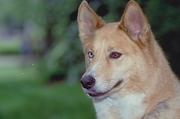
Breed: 232-n000083-Eskimo_dog